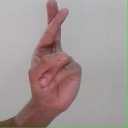
अक्षर: र